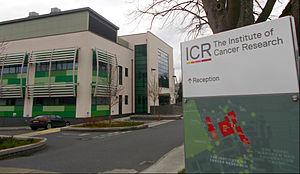
L'Institute of Cancer Research est un institut public de recherche située à Londres, Royaume-Uni, spécialisée en oncologie. L’institut est un collège de l'université de Londres. Il a été fondé en 1909 en tant que département de recherche du Royal Marsden Hospital et a joint l'Université de Londres en 2003. Plusieurs découvertes révolutionnaires ont été effectuées à l’institut.